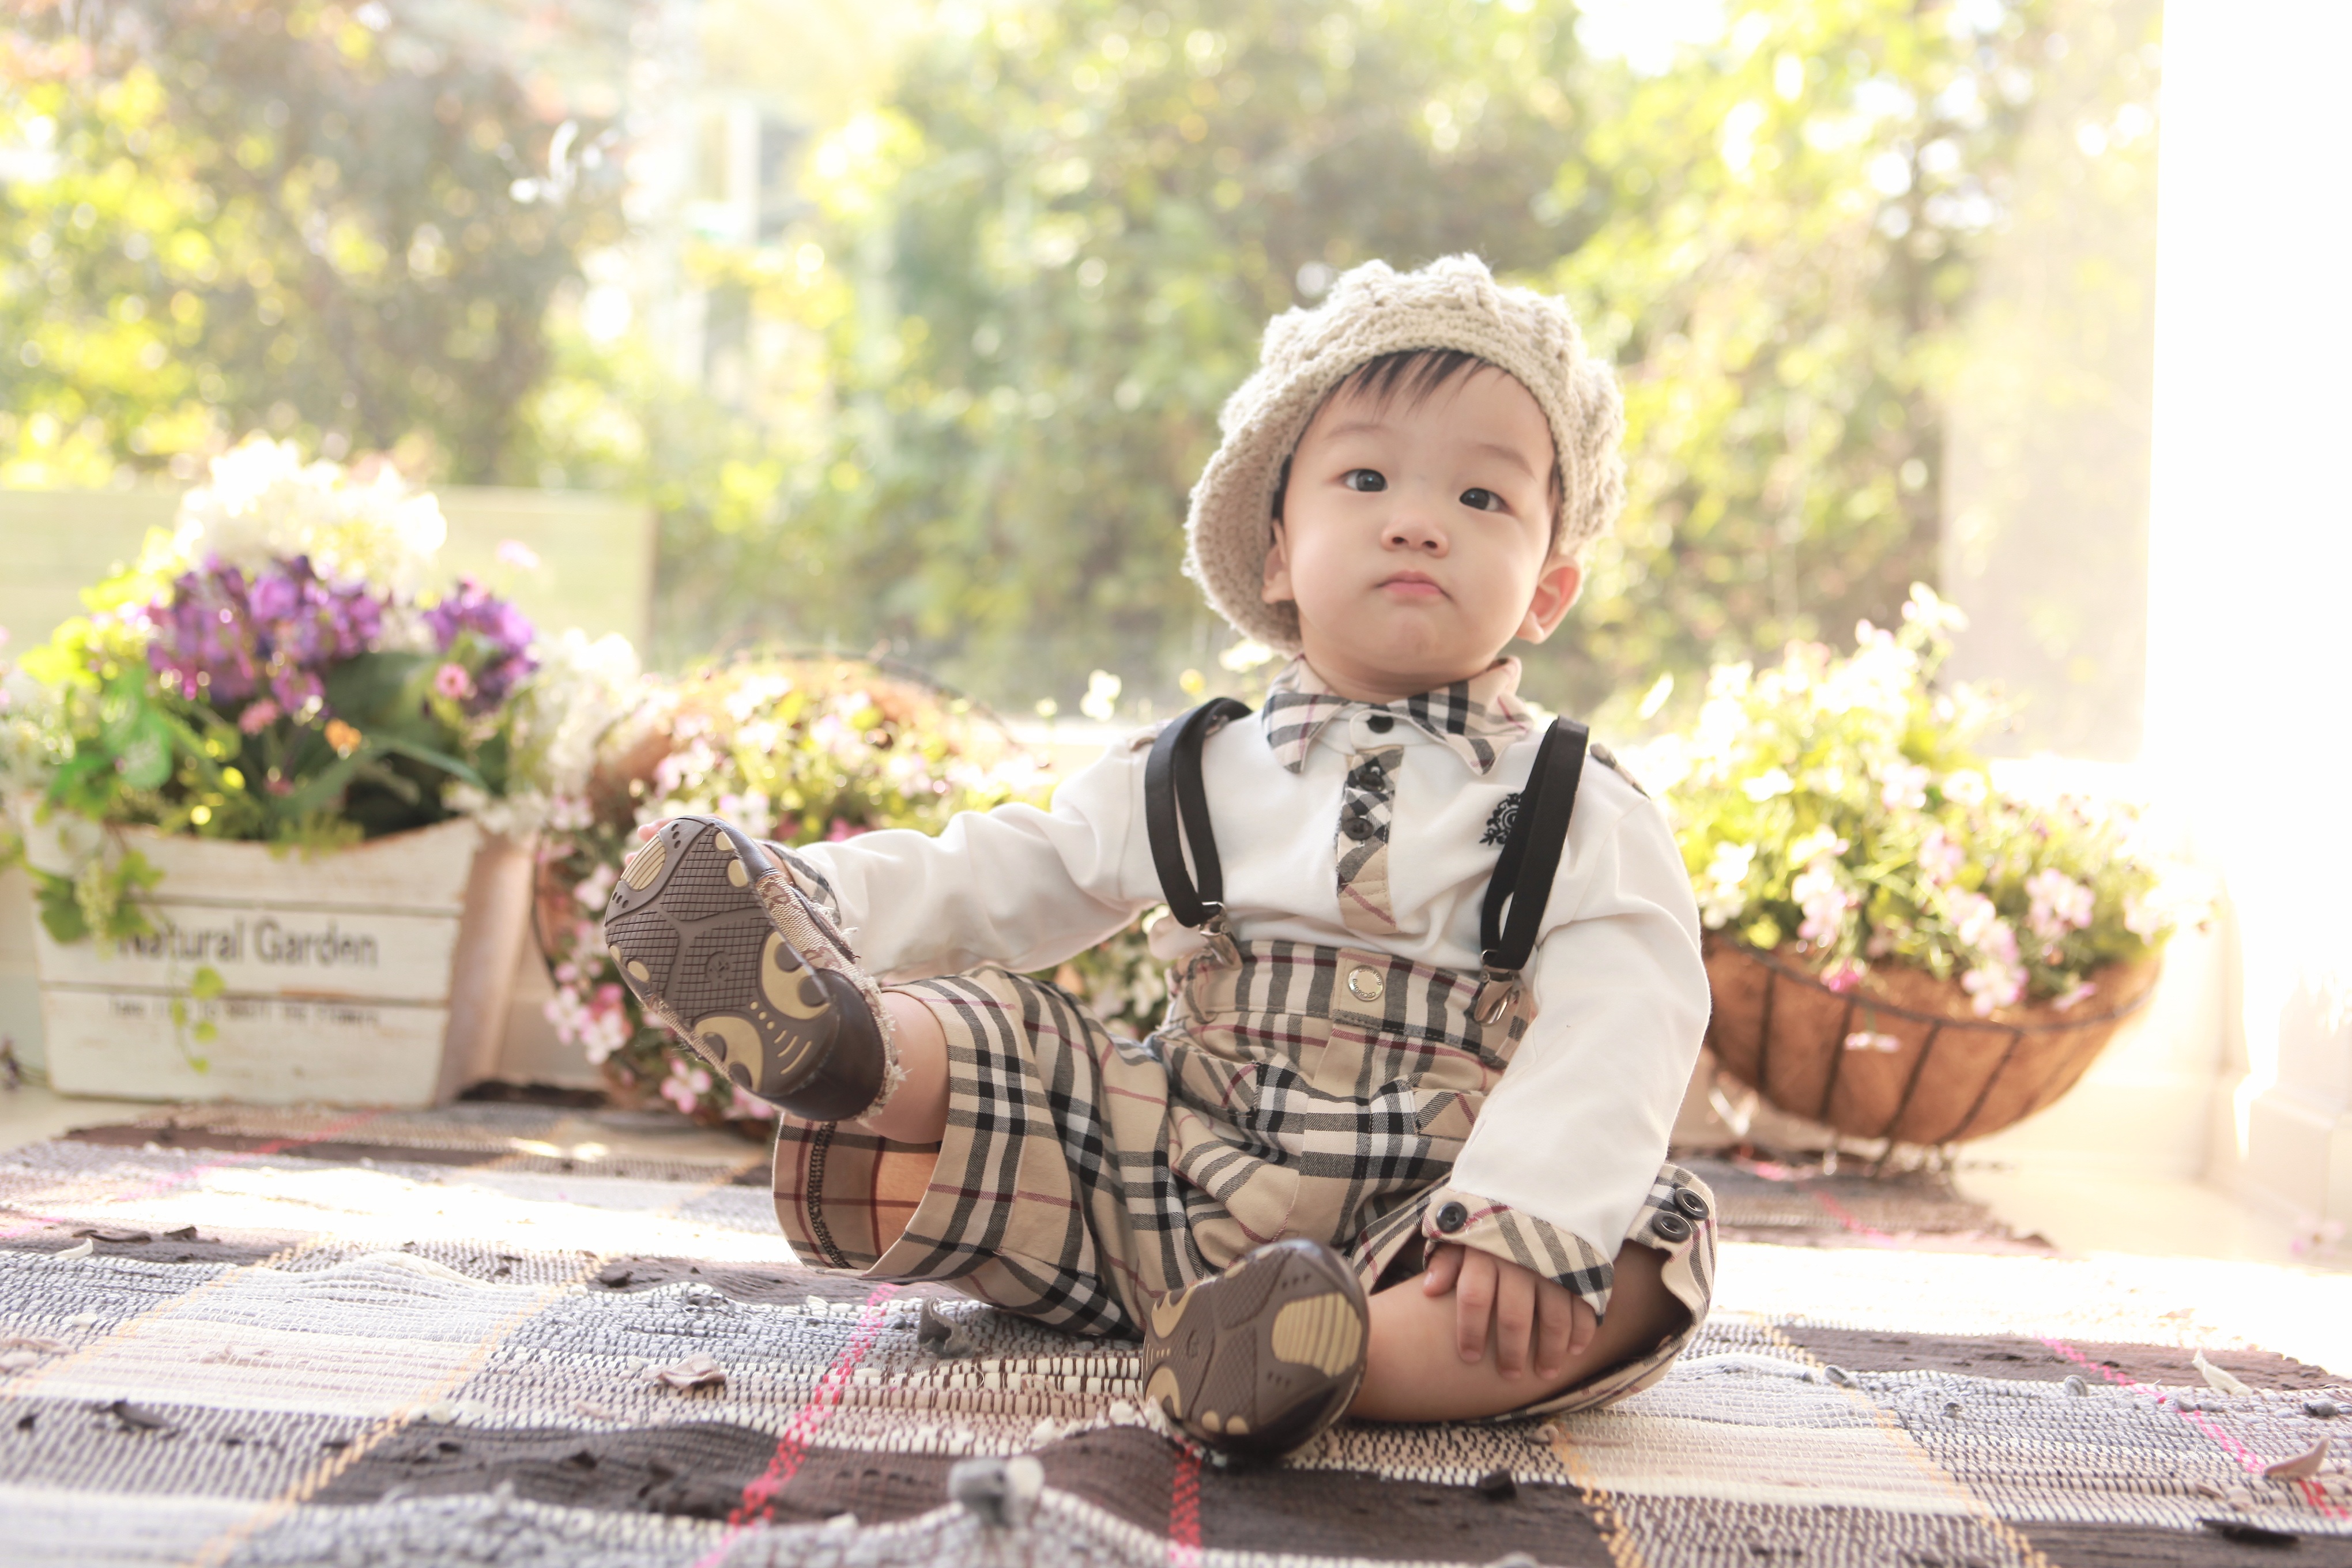
person, photography, boy, pattern, spring, child, children, dress, toddler, little, portrait photography